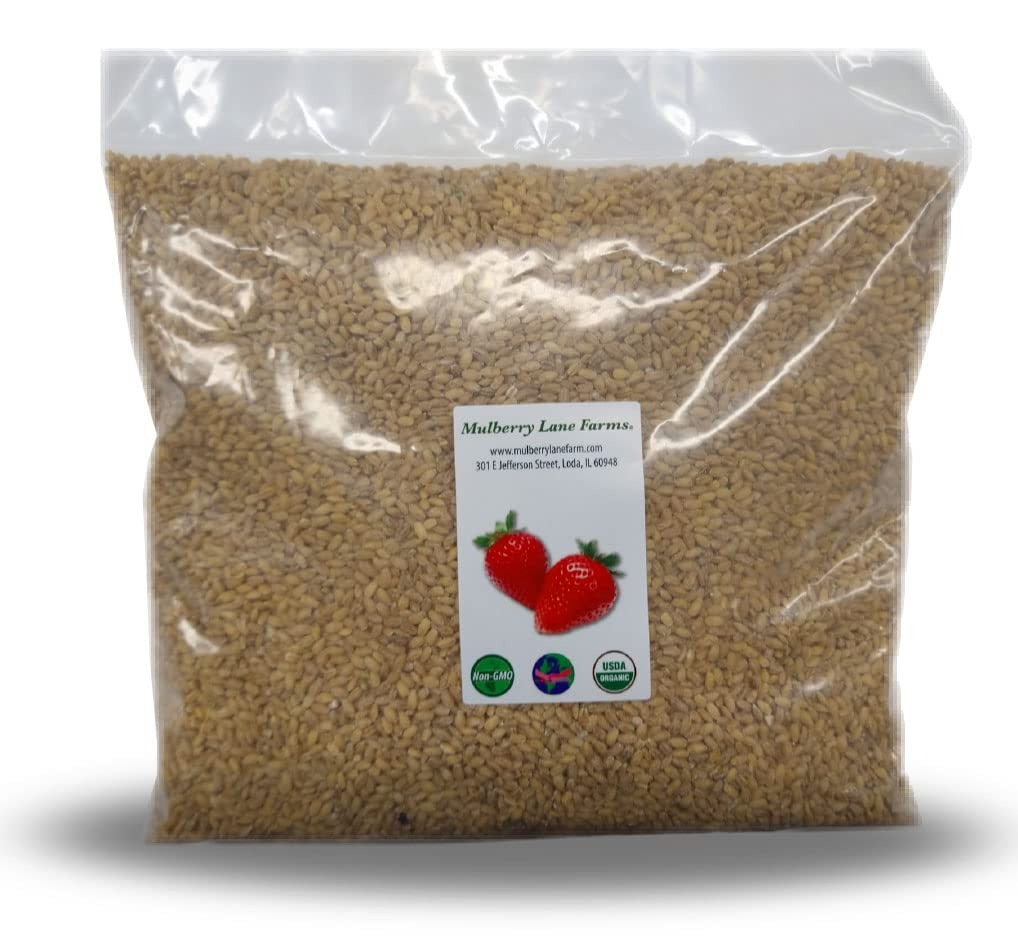
Item Name: Pearled Barley 5 Pounds Pearl, USDA Certified Organic, Non-GMO Bulk, Product of USA, Mulberry Lane Farms
Bullet Point 1: 100 % whole grain; great for soups, breads, hot cereal, etc.
Bullet Point 2: USDA Certified Organic, Non-GMO; 100% natural! High in beta glucans!
Bullet Point 3: Ships bulk; Saves you money! Minimalist packaging.
Bullet Point 4: Fresh from the farm. Grown in the USA! Certified Organic by Global Organic Alliance (GOA)
Bullet Point 5: A great way to add fiber to your diet.
Product Description: Minimalist packaging.
Value: 80.0
Unit: Ounce

Price: 26.99